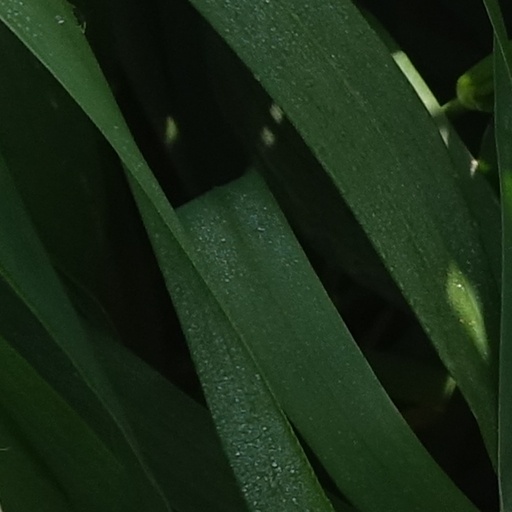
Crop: wheat